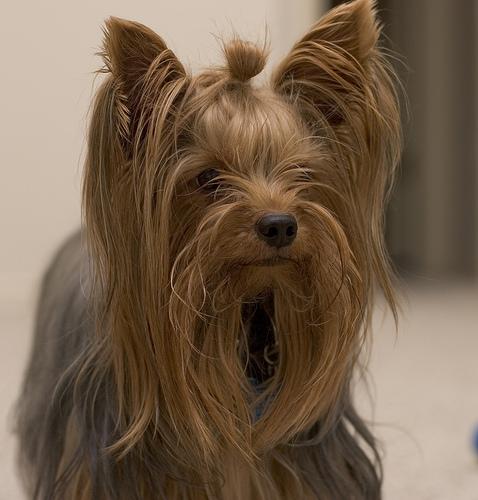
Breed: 340-n000120-Yorkshire_terrier